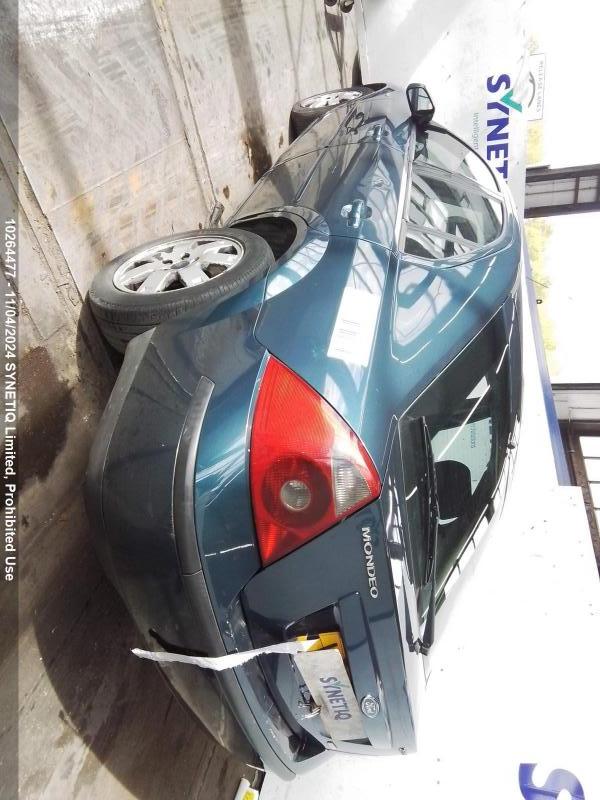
Aucun dommage détecté.
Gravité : aucun